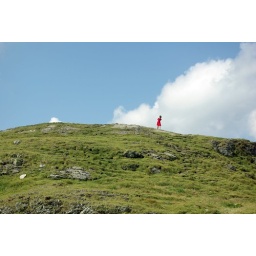
girl in red dress